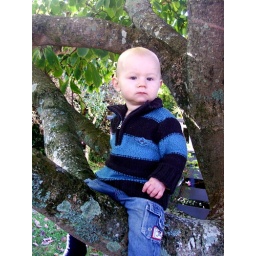
Big boy sitting in a tree